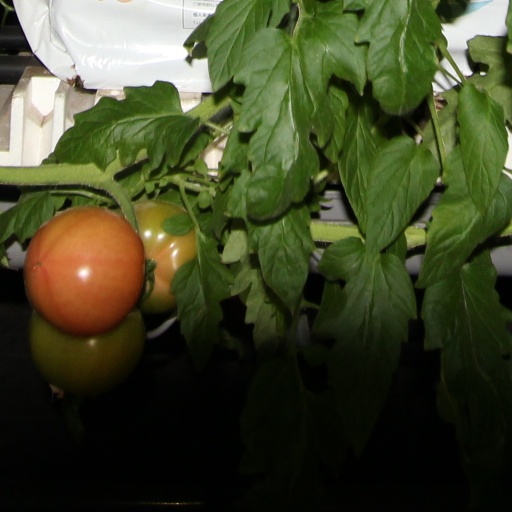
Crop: tomato